Ryazan Oblast

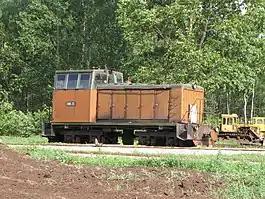
Solotchinskoye peat railway

In the post-war period of the Soviet Union recovery in the wake of growing competition between USSR and US several ambitious plans severely undermined the economic stability of the region. In Ryazan Oblast, at the behest of central government led by Nikita Khrushchev, a regional administration ordered slaughter of livestock in a futile attempt to boost productivity rates (plans included tripling of meat and milk production). Because of series of misjudgement and overestimations these plans resulted in disastrous failure which is known today as Ryazan miracle.